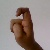
The image shows a hand gesture representing the letter 'X' in Indian Sign Language.